Ravenous (2017 film)

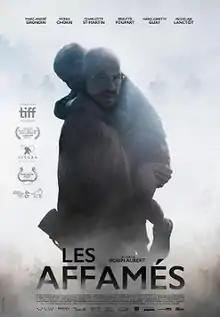
Theatrical poster

Ravenous is a 2017 French-language Canadian horror film written and directed by Robin Aubert and starring Marc-André Grondin, Monia Chokri, Brigitte Poupart, Luc Proulx, Charlotte St-Martin and Micheline Lanctôt. The film depicts the residents of a small town in rural Quebec as they deal with an outbreak leading to an attack by zombie-like persons.